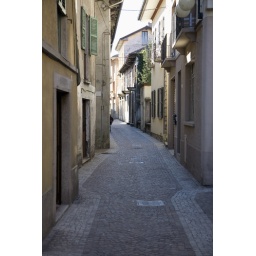
A side street in Omegna where the Lago d'Orta is there are window boxes on balconies